Harrison Afful

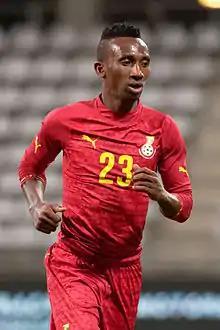
Afful with Ghana in 2015

Harrison Afful (born 24 July 1986) is a Ghanaian former footballer who played as a fullback. He appeared previously for Feyenoord Academy, Espérance de Tunis, and Columbus Crew and spent time on loan at Asante Kotoko.